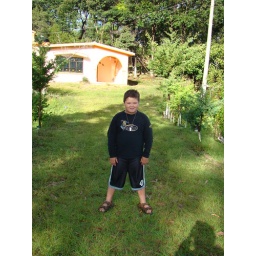
Jimmy turned around and now the house is behind him and the road and front gate is behind the camera.. Comitan chiapas Mexico